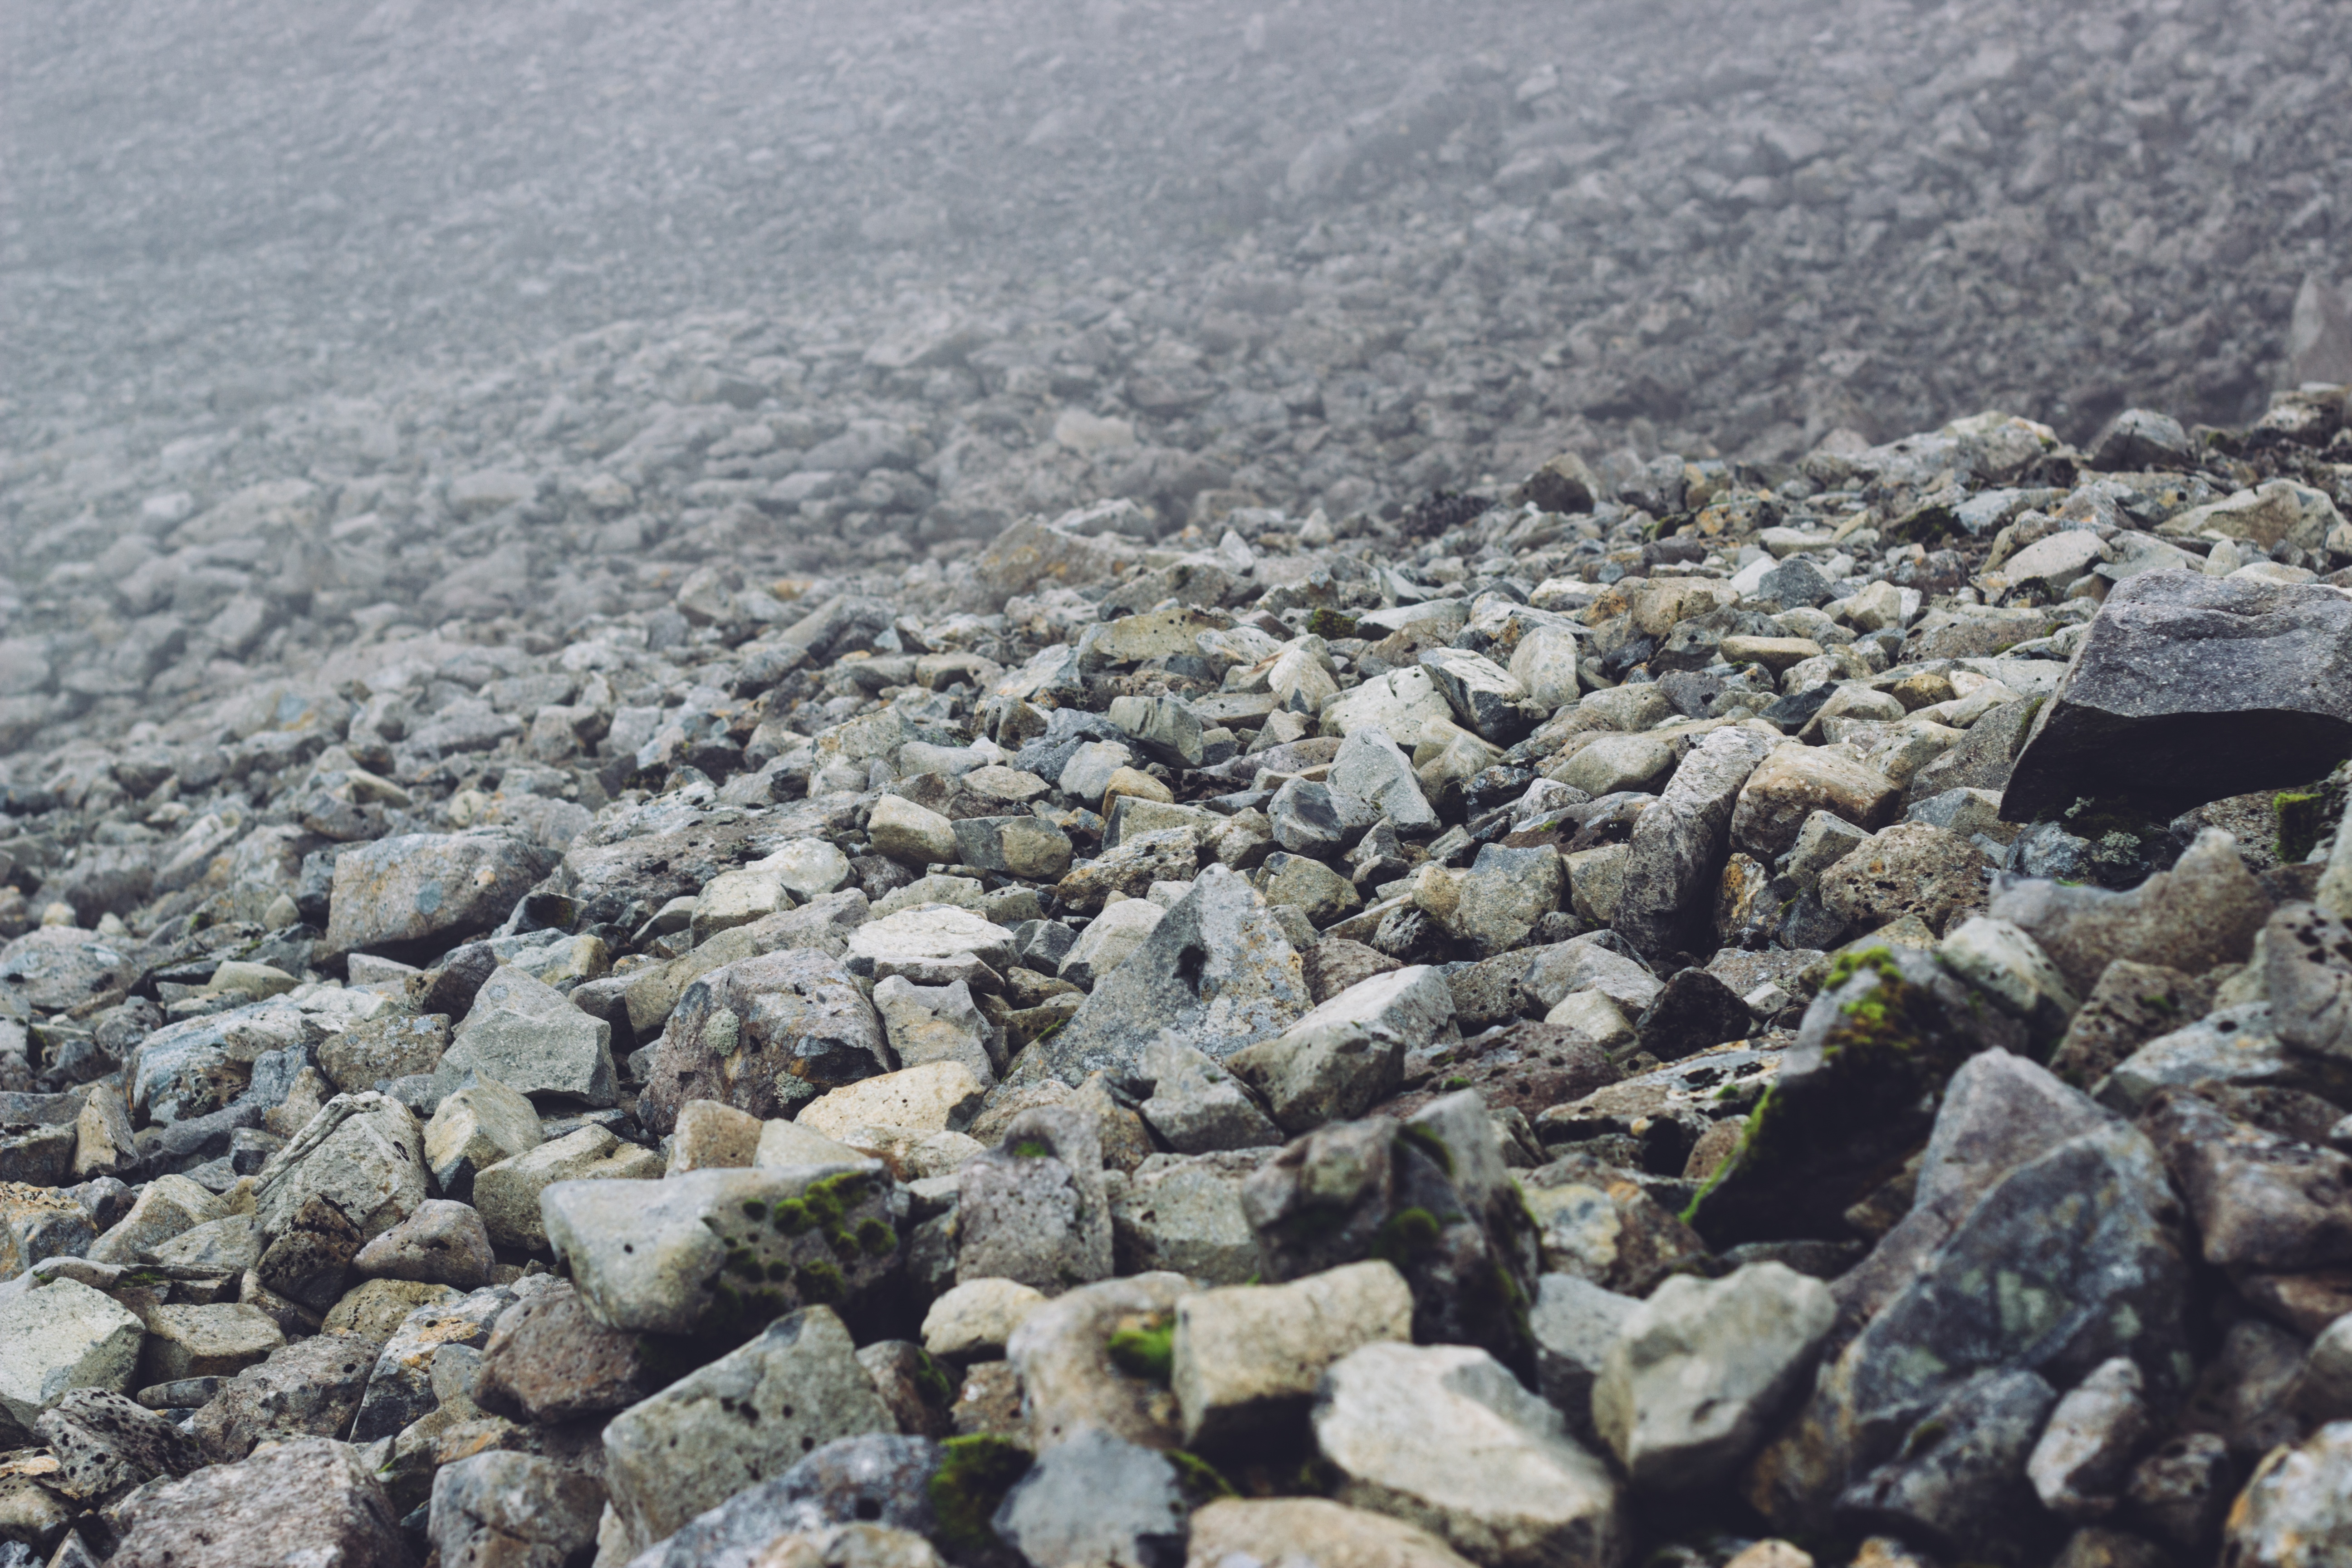
sea, coast, rock, mountain, shore, pebble, material, ridge, rubble, geology, gravel, boulder, tide pool